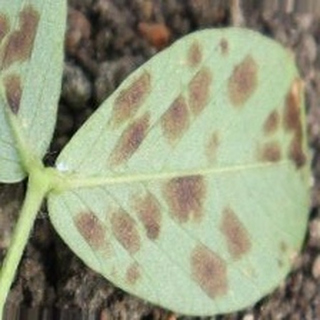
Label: groundnut_rust